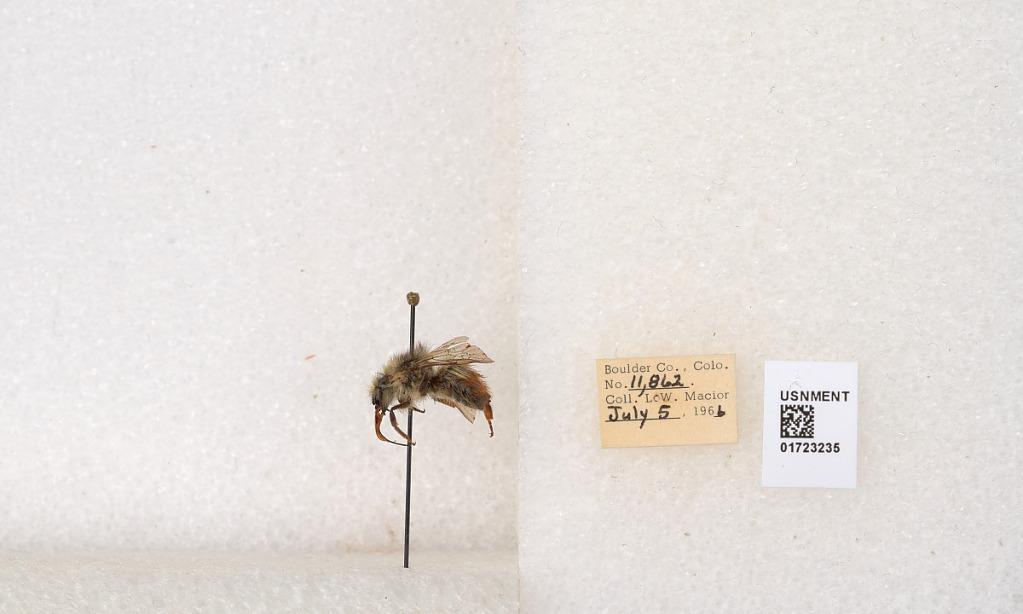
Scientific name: Bombus flavifrons Cresson
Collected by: L. Macior
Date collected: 1966-7-5
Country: United States
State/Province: Colorado
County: Boulder
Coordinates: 40.0925, -105.358